Marshwood and Powerstock Vales

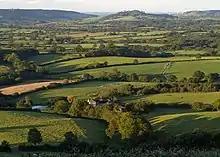
Marshwood Vale and Conegar Hill

The Marshwood and Powerstock Vales form a natural region in southwest England reaching to the Dorset coastline.